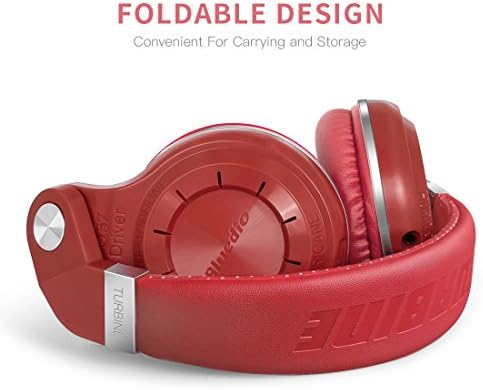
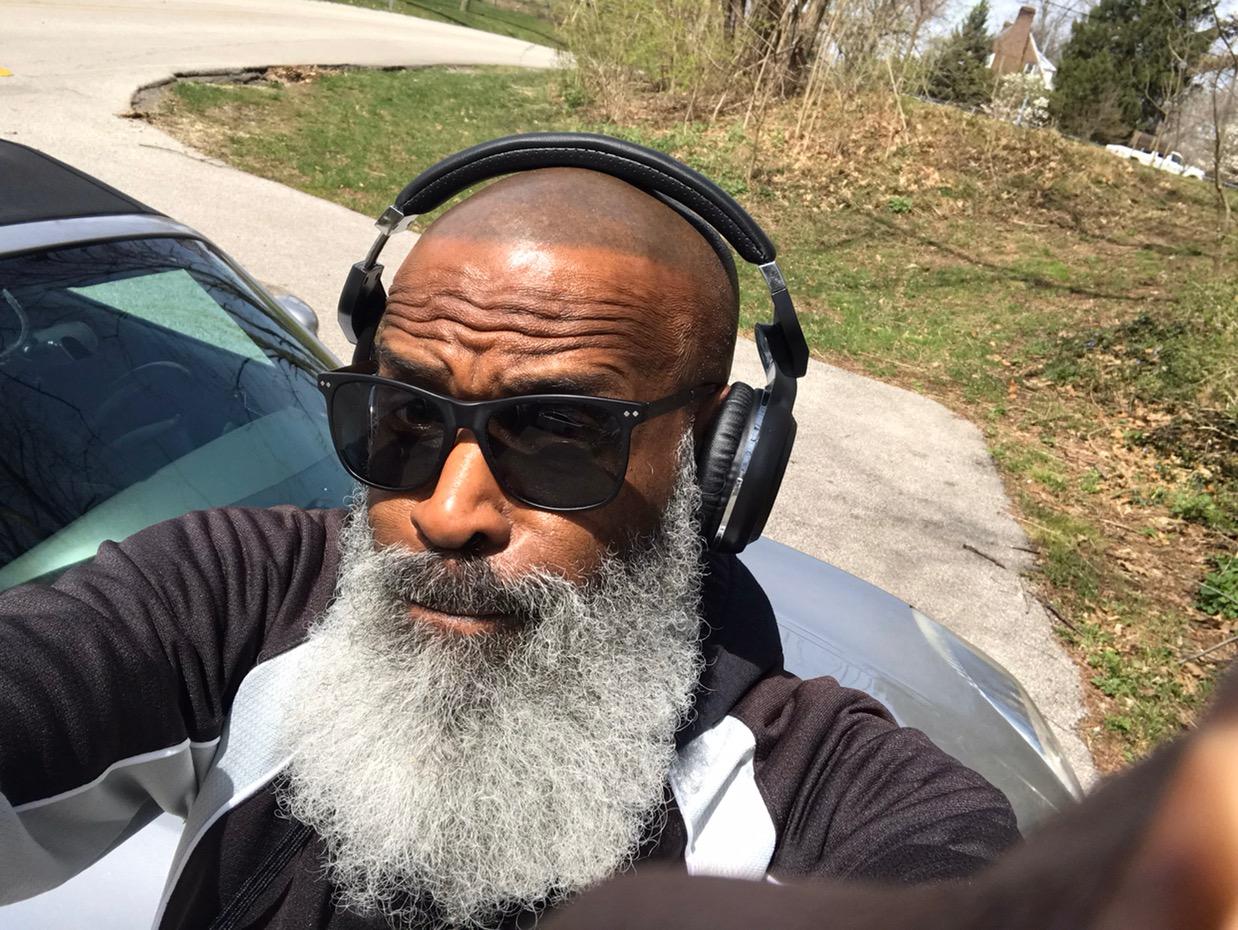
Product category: headphones
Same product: no